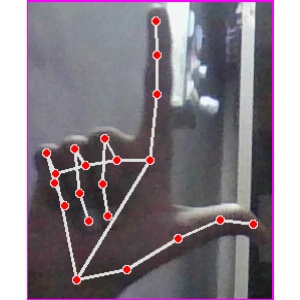
अक्षर: ल